Herrmann-Debroux metro station

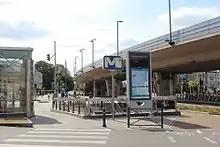
Entrance by escalator or lift

Herrmann-Debroux currently hosts three artworks from 1985: a painting named "The Fall of Troy" by Jan Cox themed after the Iliad, a sculpture named "L'Aviateur" by Roel D’Haese on the arrival side, and a sculpture named "Ode aan een bergrivier" by Rik Poot on the departure side.